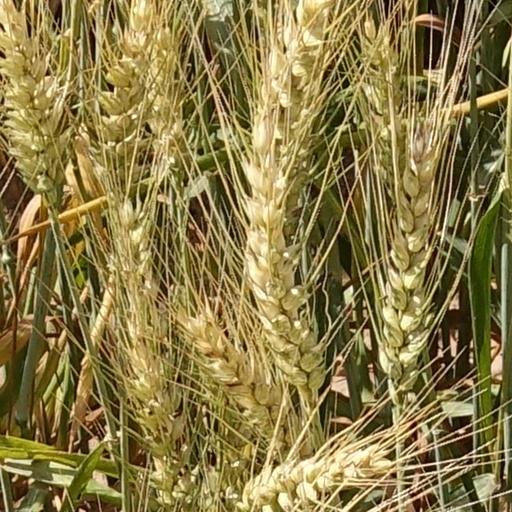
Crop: wheat